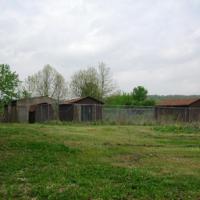
Weather: cloudy or overcast